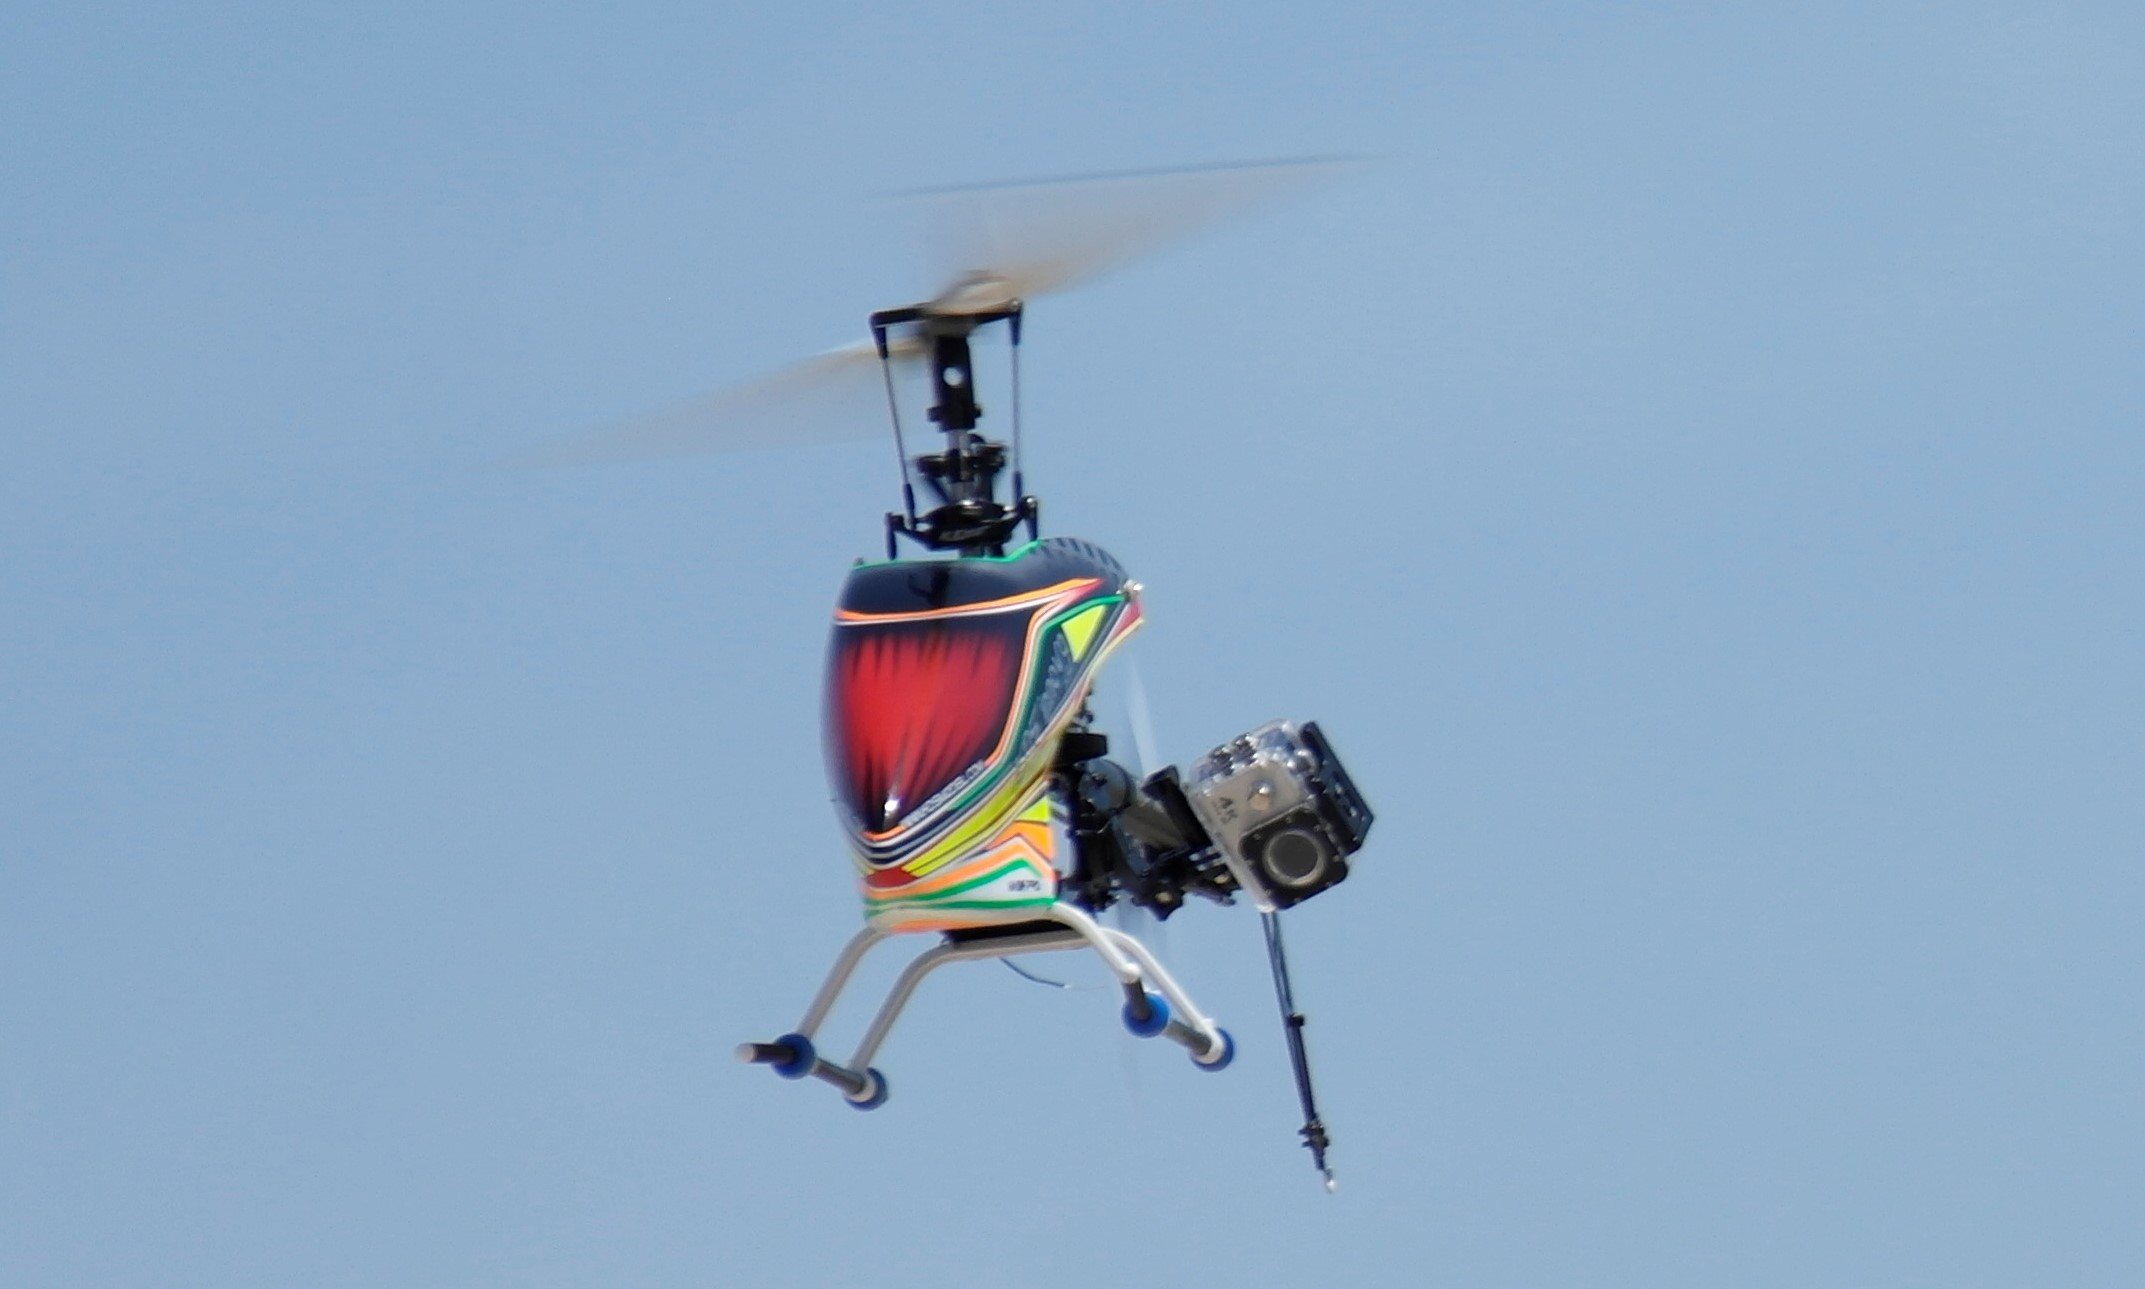
helicopter, remote control, camera, gopro, adventure, fly, pilot, helicopter rotor, rotorcraft, aircraft, aviation, general aviation, air travel, sky, radio controlled helicopter, flight, extreme sport